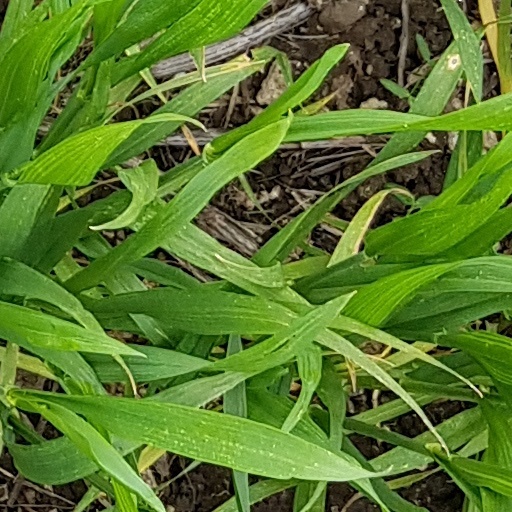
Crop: wheat